Sparta

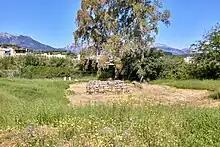
Ruins of the Temple of Artemis Orthia

In 1904, the British School at Athens began a thorough exploration of Laconia, and in the following year excavations were made at Thalamae, Geronthrae, and Angelona near Monemvasia. In 1906, excavations began in Sparta itself.